The Caravan Club (Endell Street)

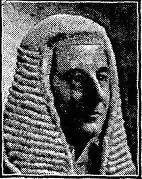
The judge, Mr Henry Holman Gregory K.C., Recorder of London

By the time of the trial at the Old Bailey there were 22 defendants, including three women. Neave denied the suggestion that there was indecent dancing at the club. Miss Carmen Fernandez, a professional dancer, called as an "expert witness" by the defence, stated that the Rumba and the Carioca might be thought indecent by those who saw them for the first time by that they were danced at well known West End halls. She was asked by the defence to demonstrate the Rumba in front of the dock but was prevented from doing so by judge Holman Gregory, who commented "there will be nothing of the sort in this court." On 25 October, three of the minor figures were acquitted, including the accordionist who said that he concentrated only on playing his instrument.